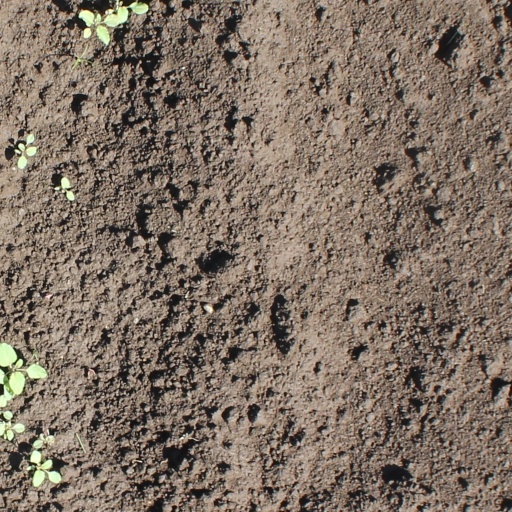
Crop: soybean